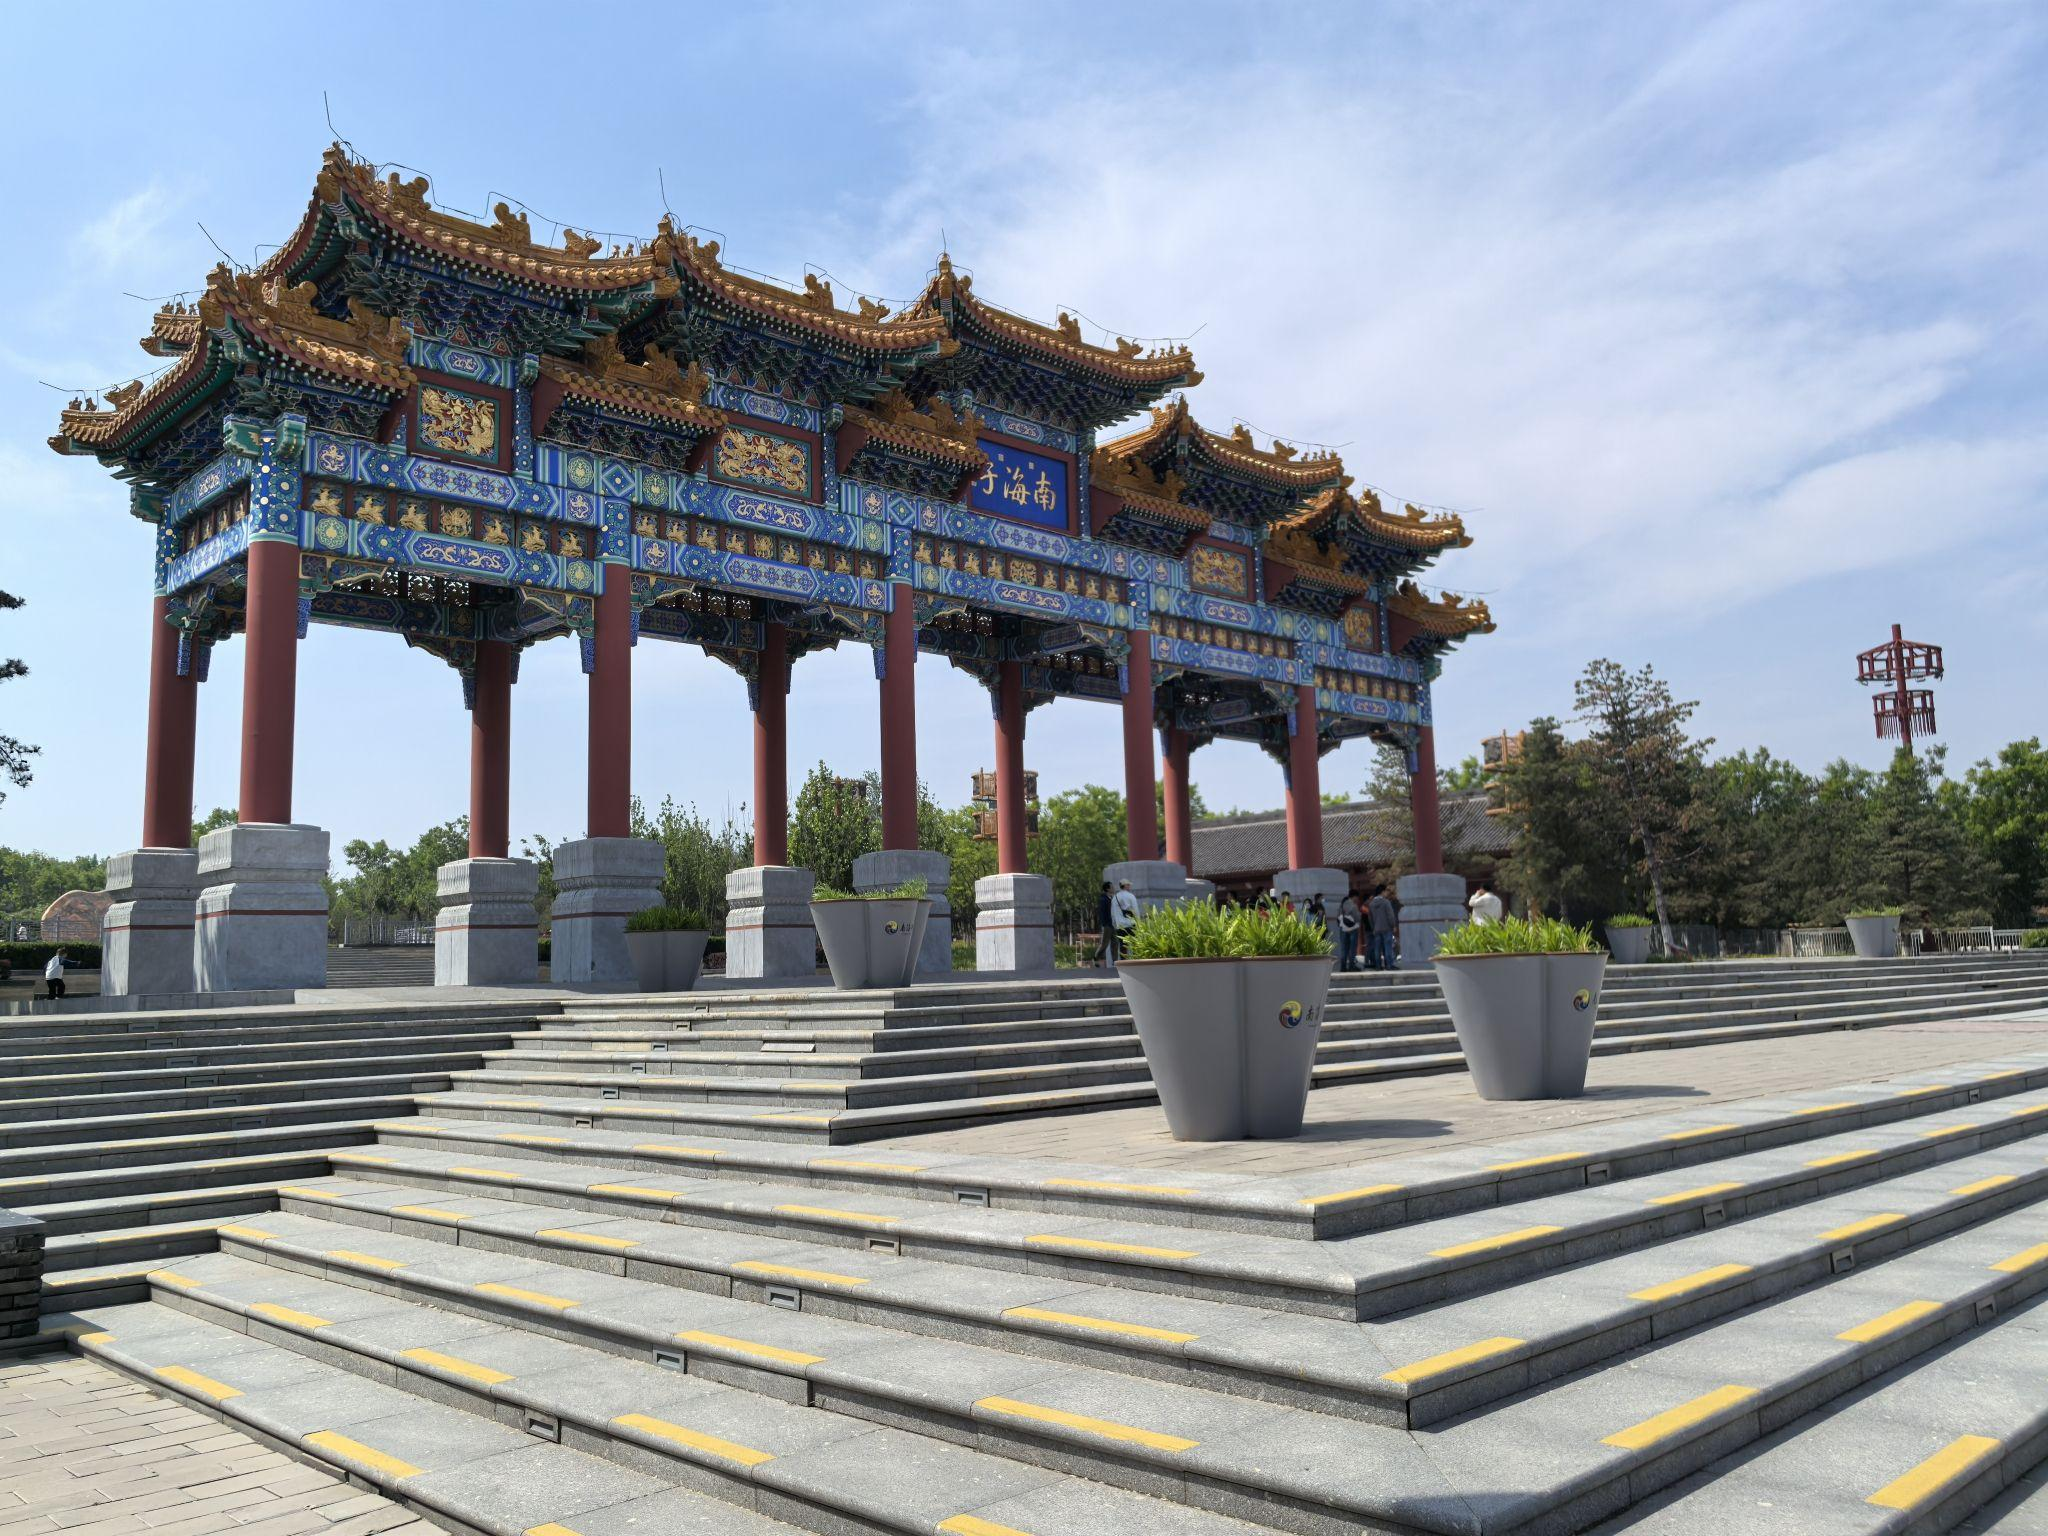
地标名称：南海子公园-北门大牌楼
所在城市：北京市·大兴区